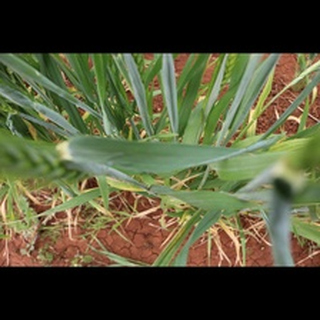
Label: healthy_wheat